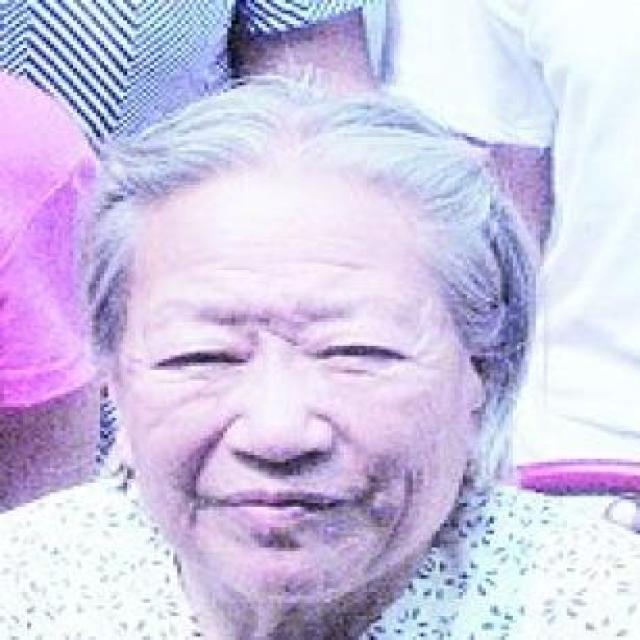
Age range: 65+